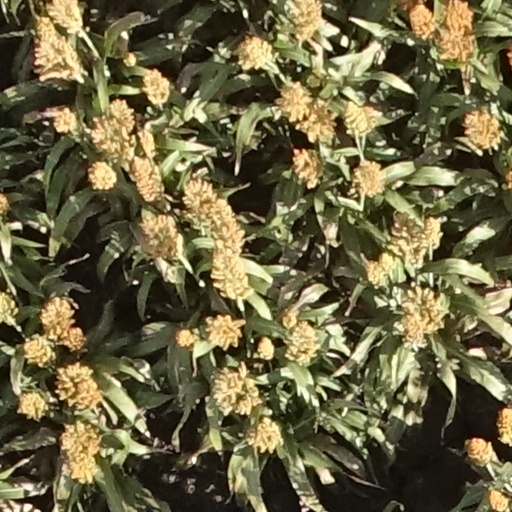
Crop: sorghum